Mavis Beacon Teaches Typing

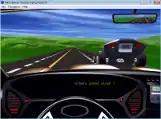
A typing game in "Mavis Beacon" featuring car racing (Windows version)

Since its initial release in 1987, "Mavis Beacon Teaches Typing" has undergone numerous iterations. The 2011 Ultimate Mac Edition by Software MacKiev introduced two-player competitive typing network games, integration with iTunes, Dvorak keyboard support, practice typing song lyrics, RSS news feeds, and classic novels. In 2021, Encore, Inc. released "Mavis Beacon Teaches Typing 2020".